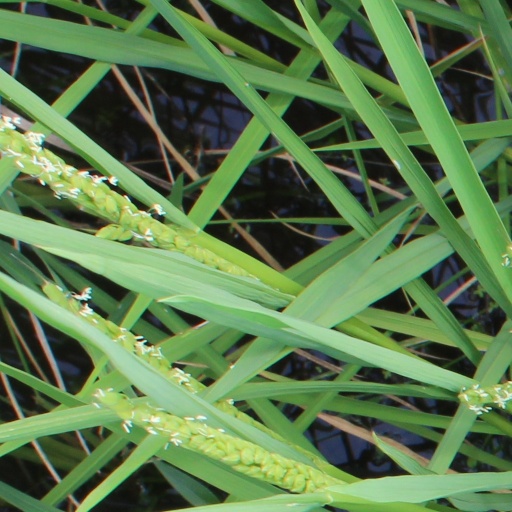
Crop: rice